Kokia (singer)

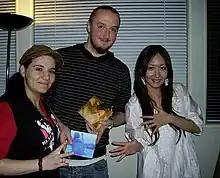
Kokia (right) in 2008

From 2006 onwards, Kokia began working in European markets, as well as taking greater control over her musical releases. In January, she held her first European concert in Paris, and performed at the Midem music industry trade fair. "Pearl" was released a month earlier than its Japanese release throughout France and Spain.